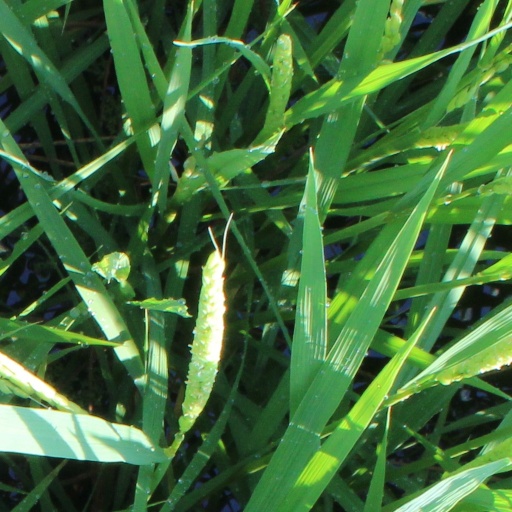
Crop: rice